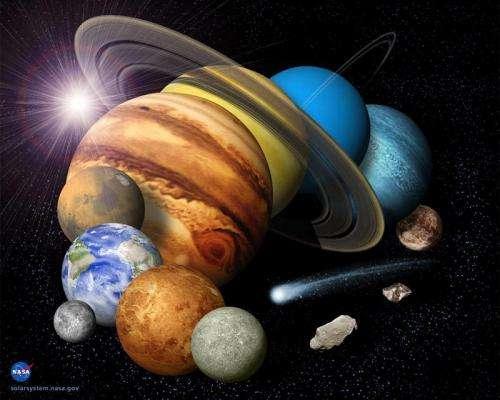
interesting facts about the planets